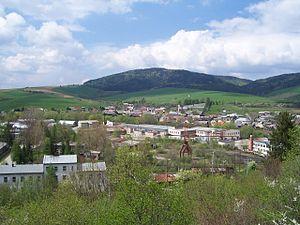
Le district de Stará Ľubovňa est l'un des 79 districts de Slovaquie dans la région de Prešov.
Orlov est un village de Slovaquie situé dans la région de Prešov.